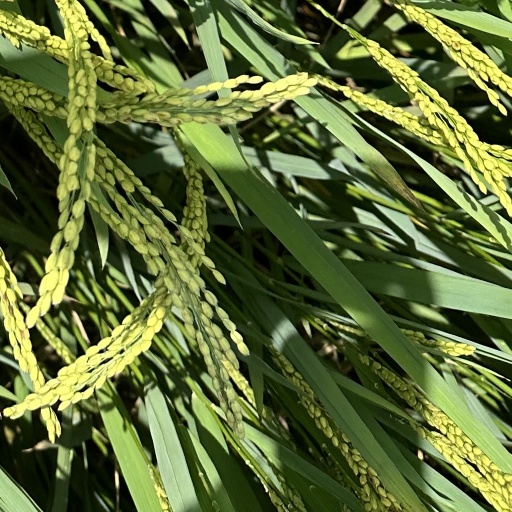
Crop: rice